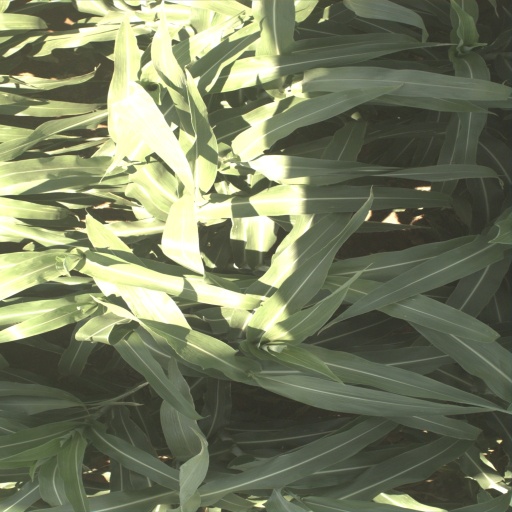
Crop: sorghum